Population history of West Africa

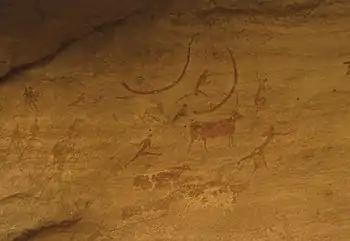
Warrior/Shepherd figures and animals of the Pastoral period

The Iwo Eleru skull, which was found at Iwo Eleru, Nigeria and may be evidence of modern humans possessing possible archaic human admixture or of a late-persisting early modern human, has been dated to 13,000 BP.